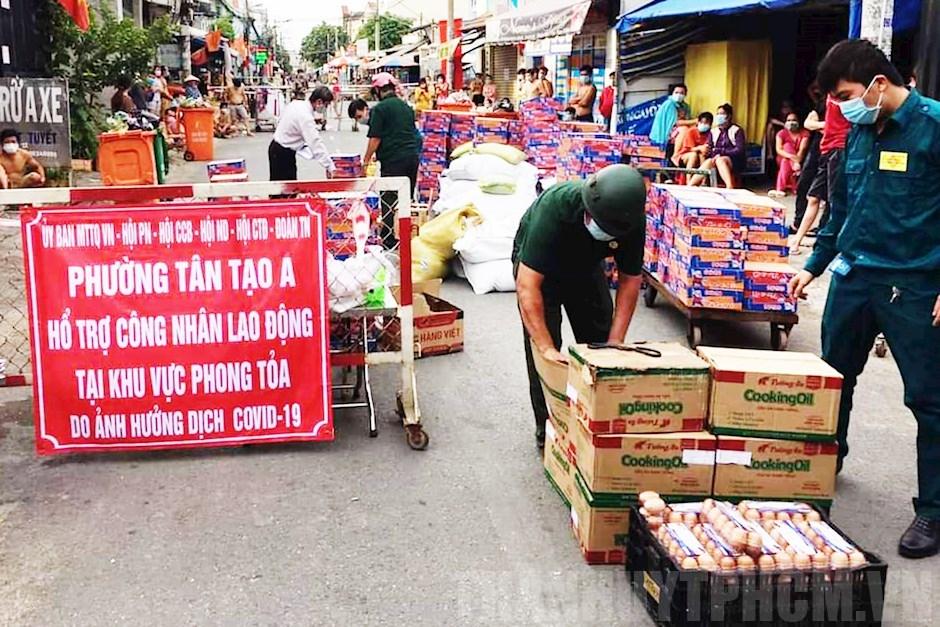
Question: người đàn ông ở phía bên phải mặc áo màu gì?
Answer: người đàn ông ở phía bên phải mặc áo màu xanh lá đậm